Forget Me Not (2009 film)

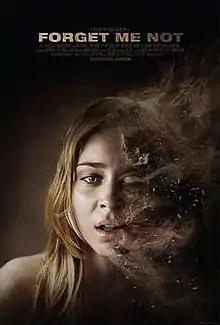
Theatrical release poster

Forget Me Not is a 2009 American supernatural horror film written and directed by Tyler Oliver. Premiering on August 24, 2009, the film had a limited theatrical release and stars Carly Schroeder, Cody Linley, Micah Alberti, Brie Gabrielle, and Jillian Murray.